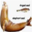
Label: seal